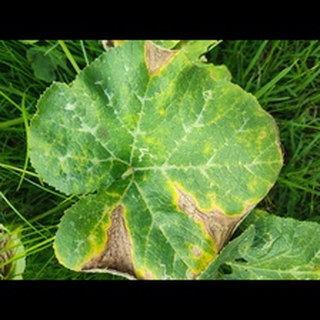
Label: pumpkin_downy_mildew